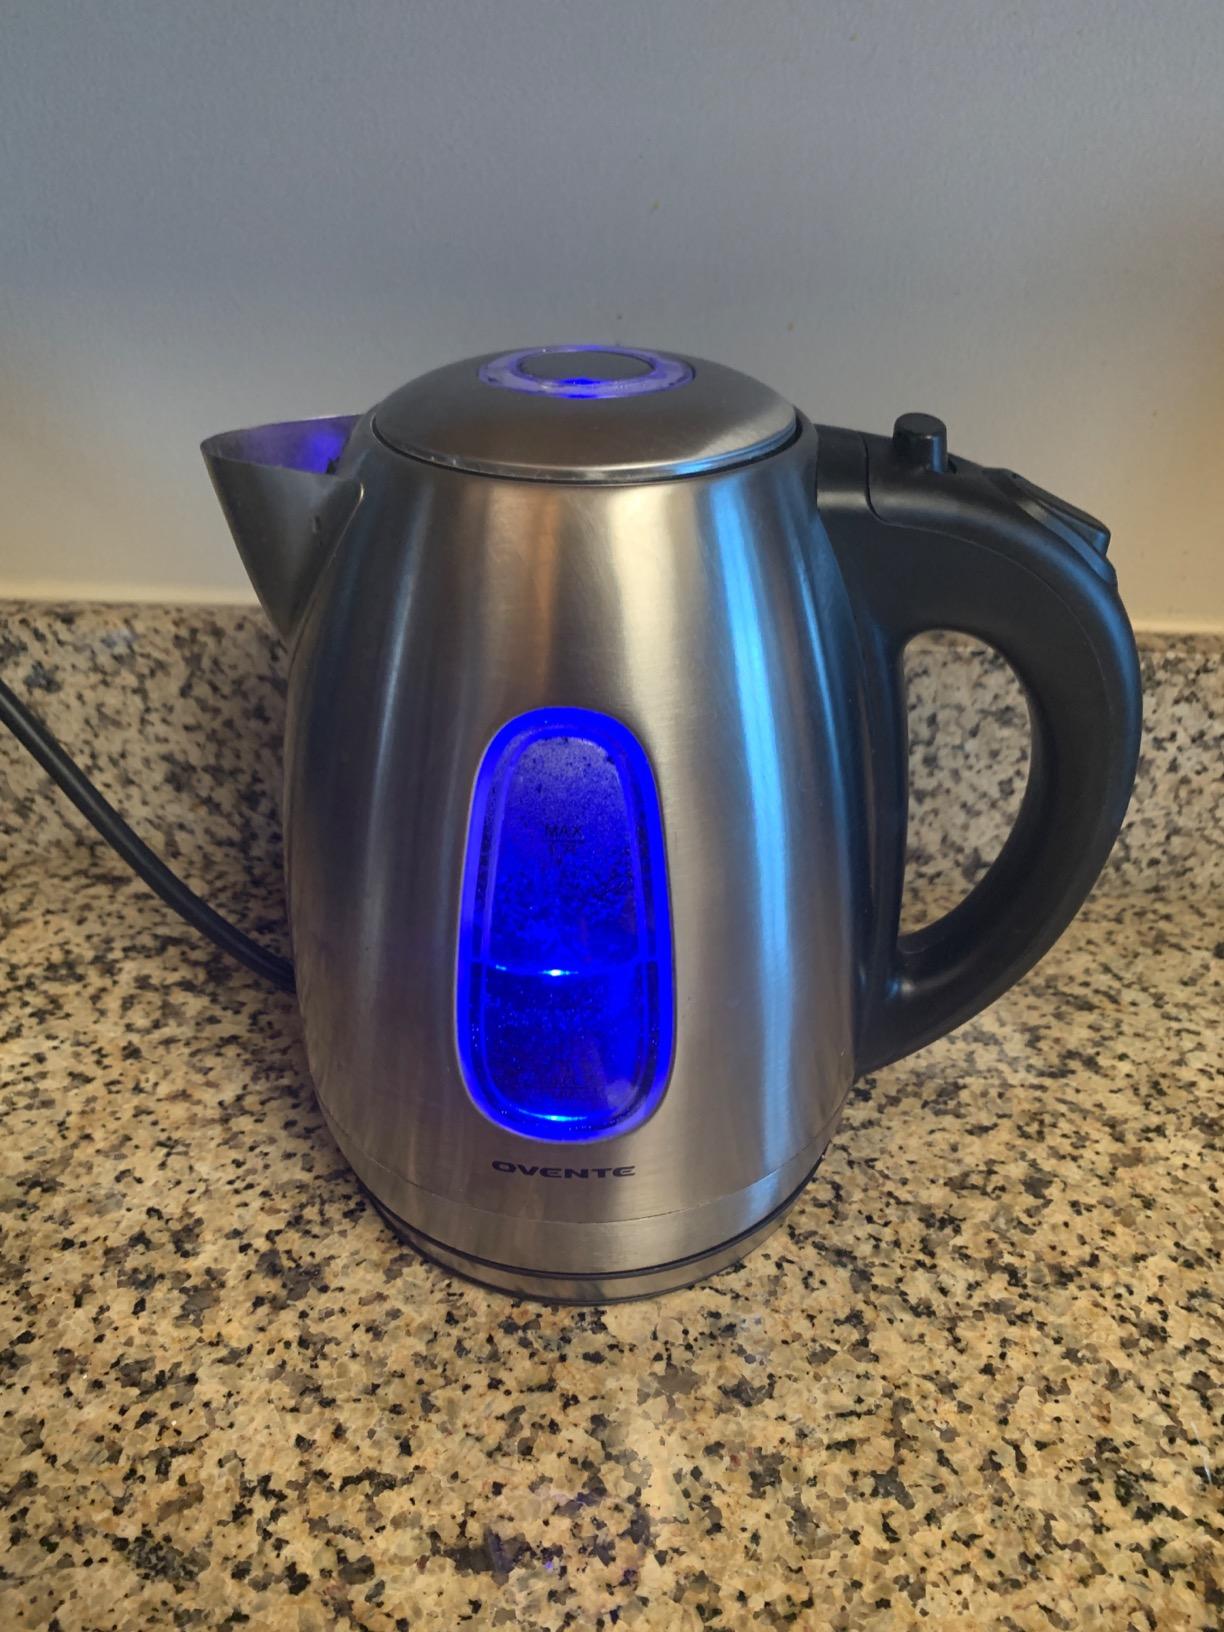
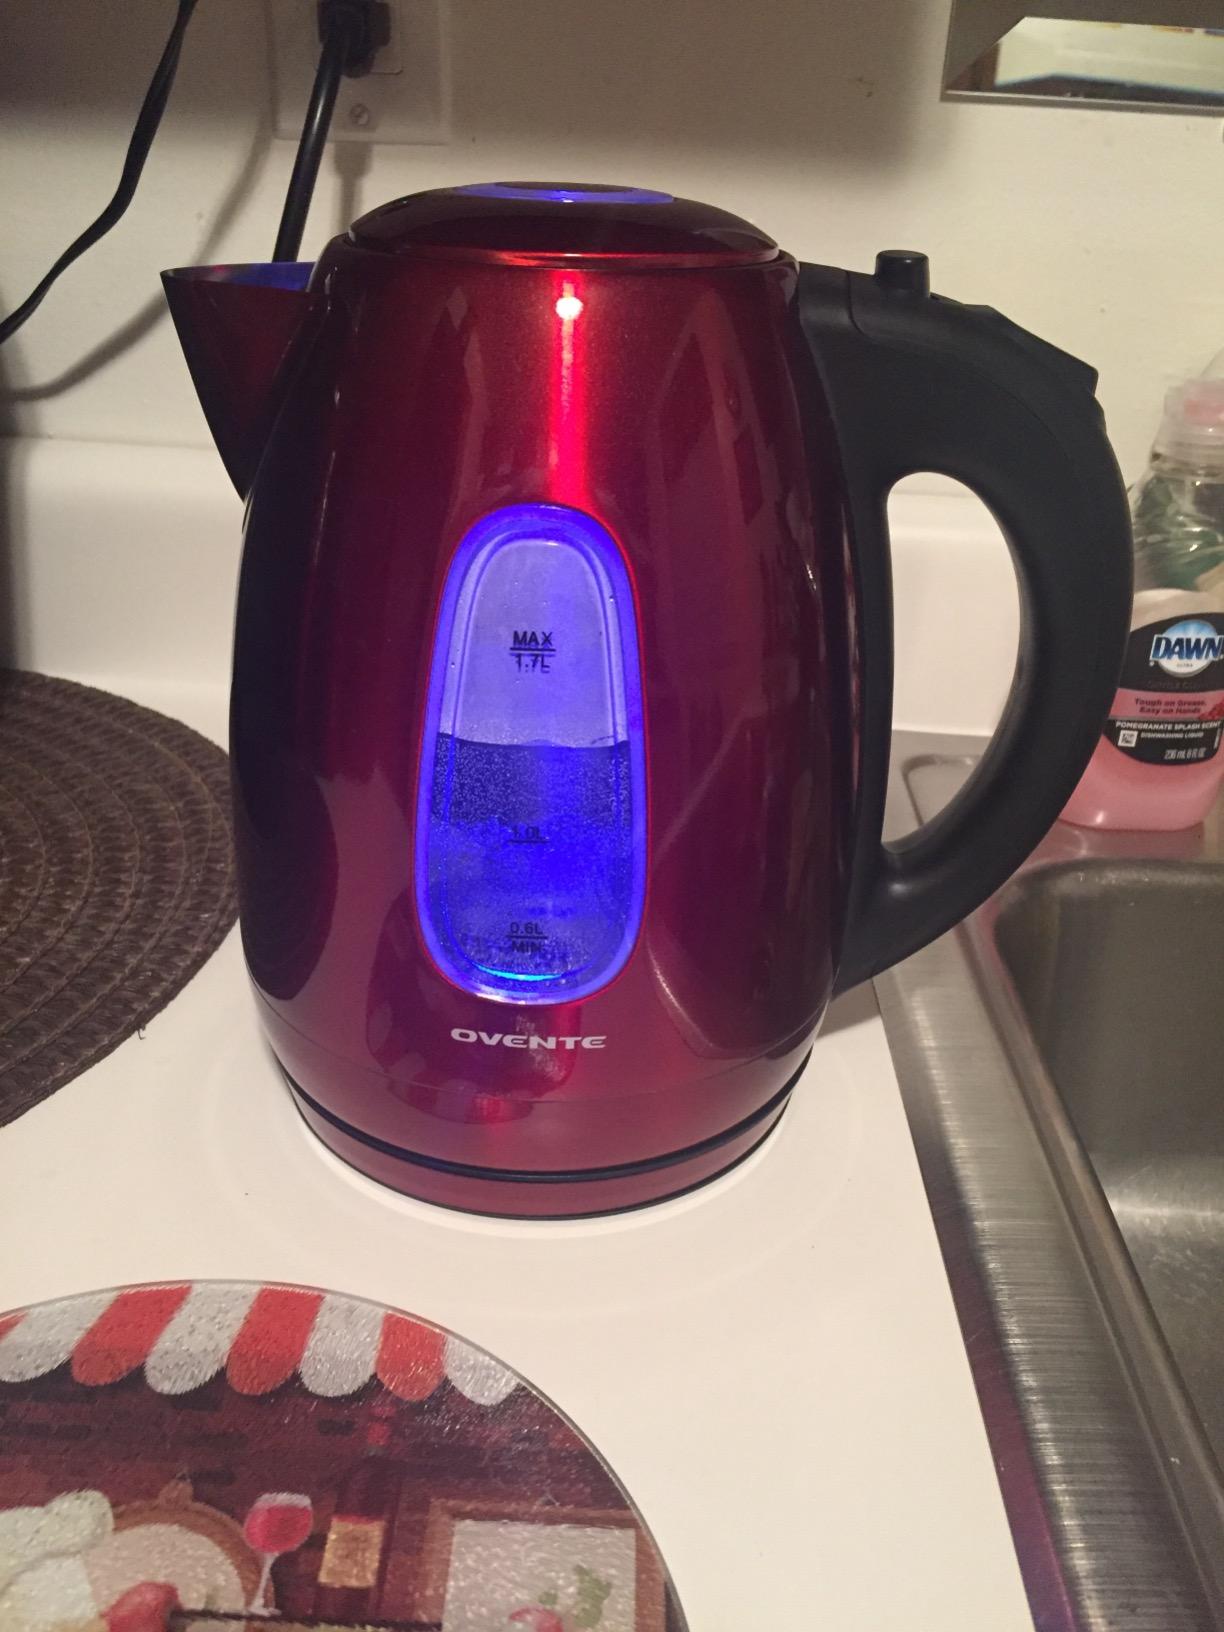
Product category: items_kettle
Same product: no